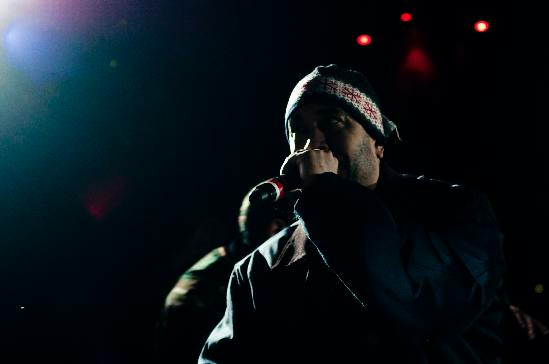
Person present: Yes